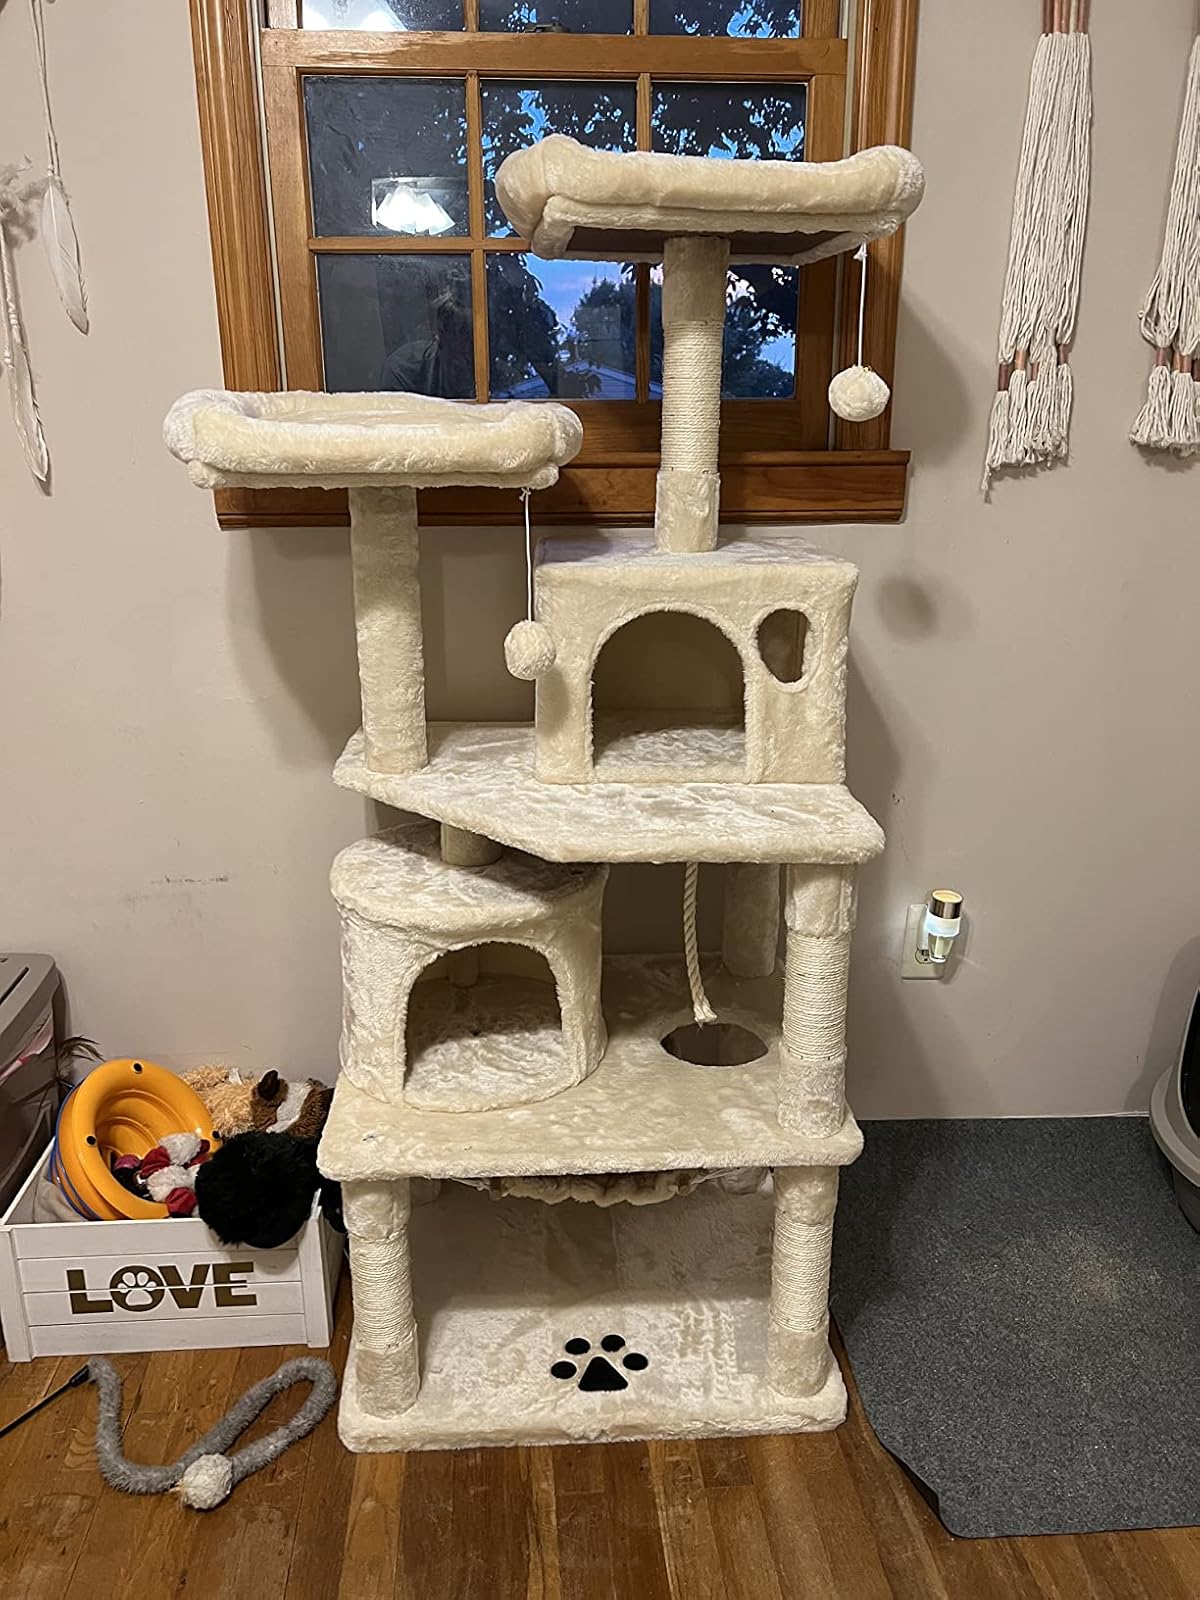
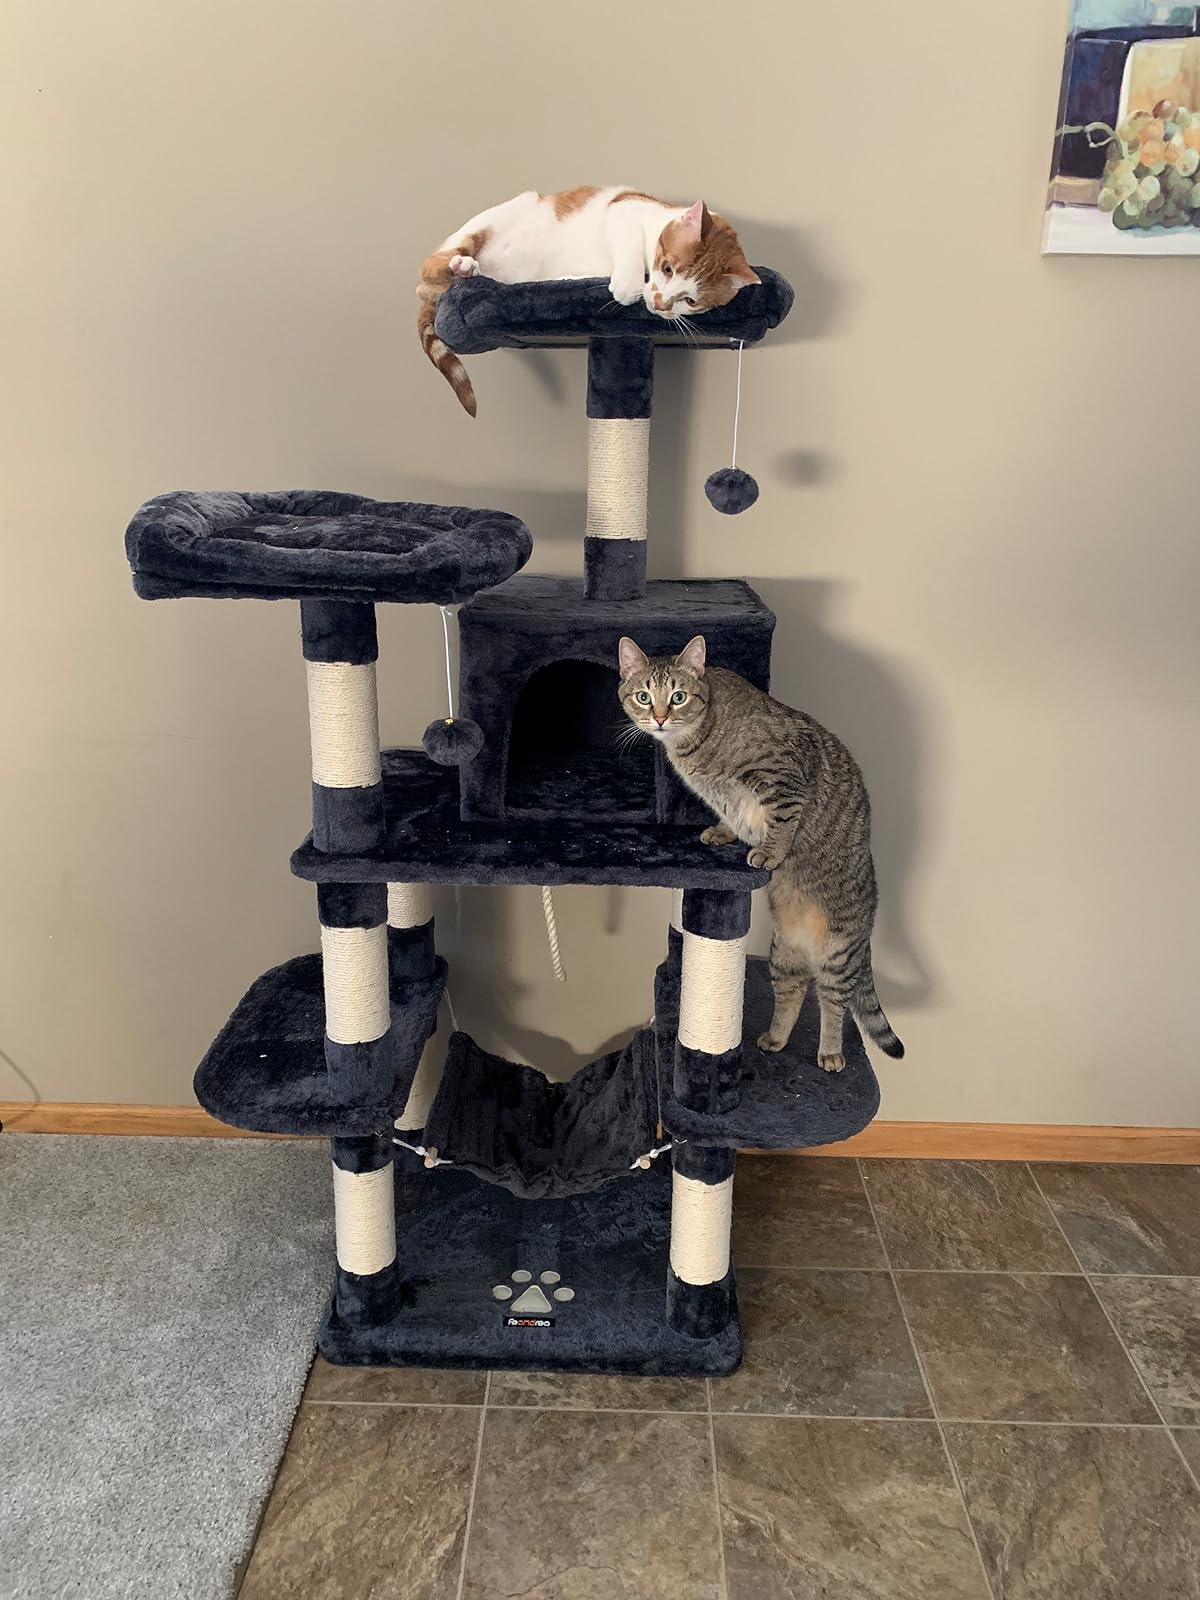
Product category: items_cat tree
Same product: no